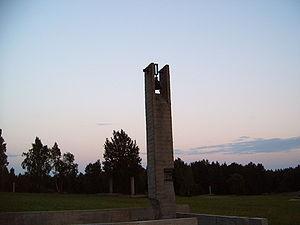
Le massacre de Khatyn a lieu le 22 mars 1943 pendant la Seconde Guerre mondiale. Le village de Khatyn est rasé et sa population massacrée par les nazis en représailles à une attaque de partisans. Un mémorial a été construit sur son emplacement.